Afar (album)

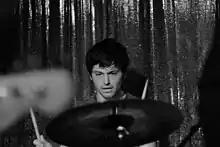
Ice Choir frontman Kurt Feldman performing with The Pains of Being Pure at Heart in 2009.

Towards the end of the Depreciation Guild, Kurt Feldman began writing music without any of the NES programming of the band's previous works, and the other members also started losing interest and focus of the project. Considering that it was much more "guitar-pop" than Ice Choir, there were certain limitations and aspects in writing that Feldman did not want to go through, so he decided to try new things and start over with a new project. "Afar" was written from October 2010 to May 2011 while on tour, with "The Ice Choir" as the first song written.